Chile–Portugal relations

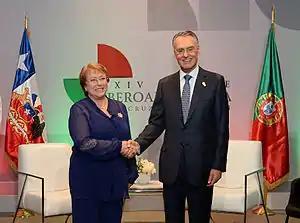
Chilean President Michelle Bachelet and Portuguese Aníbal Cavaco Silva during the Ibero-American Summit in Veracruz City, Mexico; 2014.

Both nations have signed several bilateral agreements such as a Treaty of Friendship, Commerce and Navigation (1879); Agreement on the Exchange of Diplomatic Bags (1949); Trade Agreement (1958); Agreement on Visa Exemption for Ordinary Passport Holders (1970); Agreement on Reciprocal Exemption of Taxes on Maritime Freight (1982); Agreement that Authorizes the Remunerated Work of Relatives of the Diplomatic, Consular, Administrative and Technical Personnel from their Respective Embassies (1995); Agreement on the Promotion and Reciprocal Protection of Investments (1995); Social Security Agreement (1999); Agreement of Cooperation in Education, Science, Higher Education, Culture, Youth, Sports and Social Communication (2007); Agreement for the Avoidance of Double Taxation (2005); Memorandum of Understanding on Cooperation in Energy Matters (2009); and a Memorandum of Understanding for the establishment of a Mechanism for Political Consultations on Issues of Mutual Interests (2009).